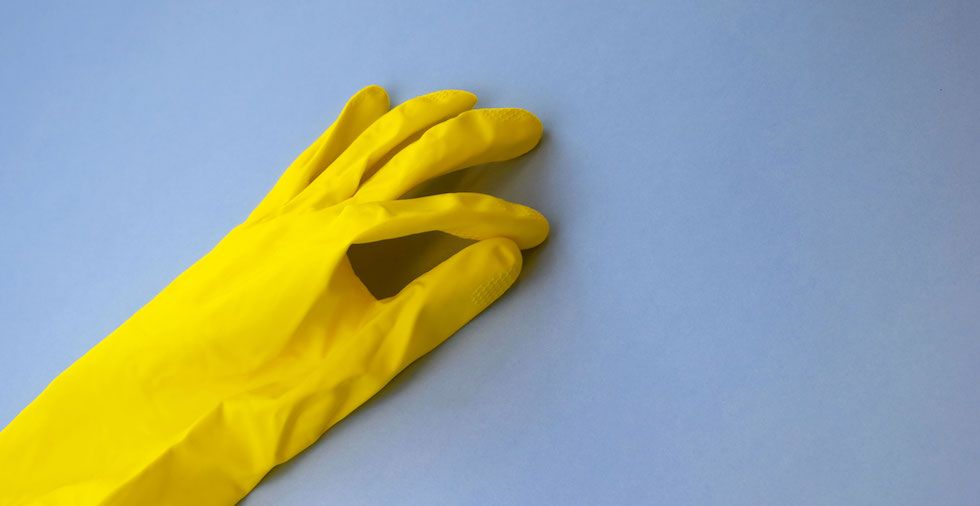
Label: trash